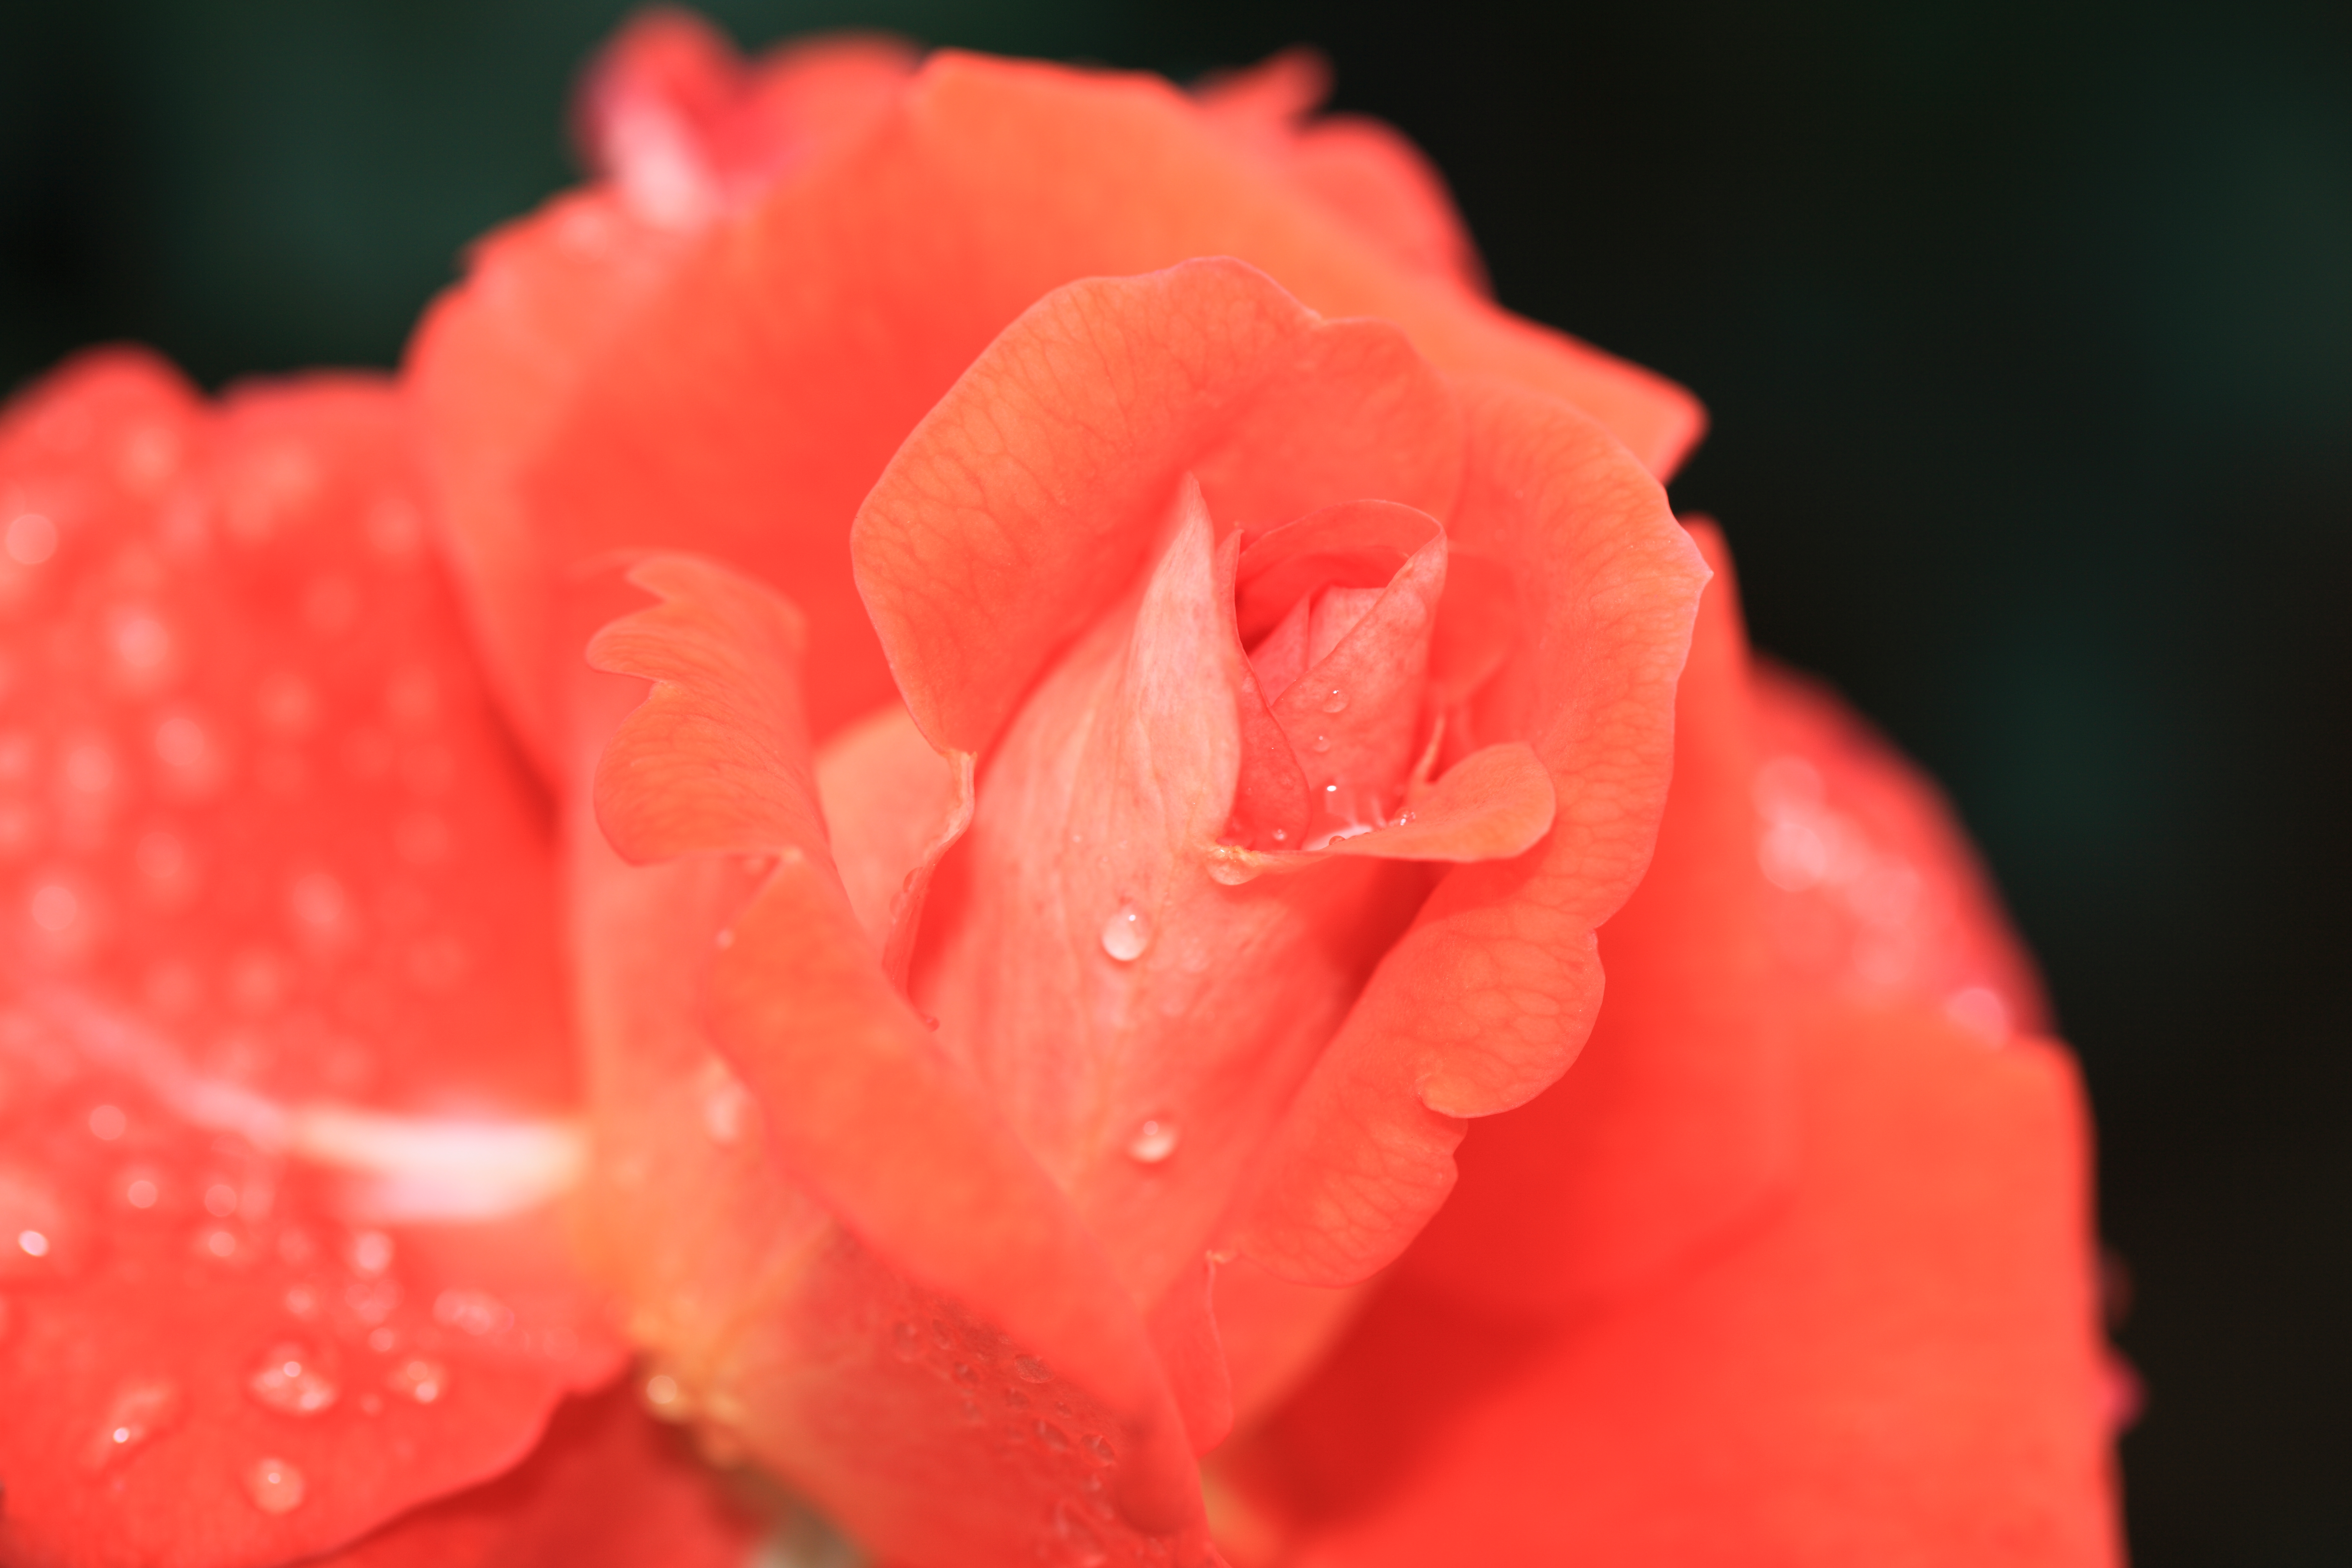
blossom, dew, plant, photography, flower, petal, rose, high, red, pink, flora, close up, rosa, 5d, hires, markii, hi, res, resolution, gunma, maebashi, gunmaflowerpark, moisture, macro photography, flowering plant, garden roses, rose family, land plant